Battle of Kennesaw Mountain

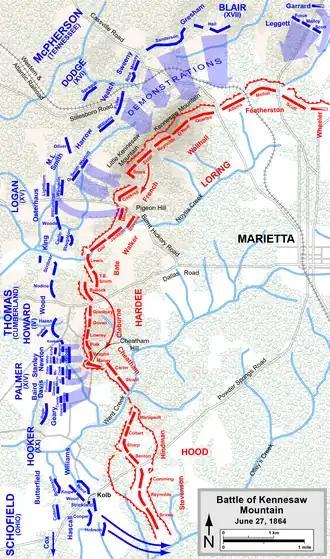
Battle of Kennesaw Mountain

Sherman's plan was first to induce Johnston to thin out and weaken his line by ordering Schofield to extend his army to the right. Then McPherson was to make a feint on his extreme left—the northern outskirts of Marietta and the northeastern end of Kennesaw Mountain—with his cavalry and a division of infantry, and to make a major assault on the southwestern end of Little Kennesaw Mountain. Meanwhile, Thomas's army was to conduct the principal attack against the Confederate fortifications in the center of their line, and Schofield was to demonstrate on the Confederate left flank and attack somewhere near the Powder Springs Road "as he can with the prospect of success."